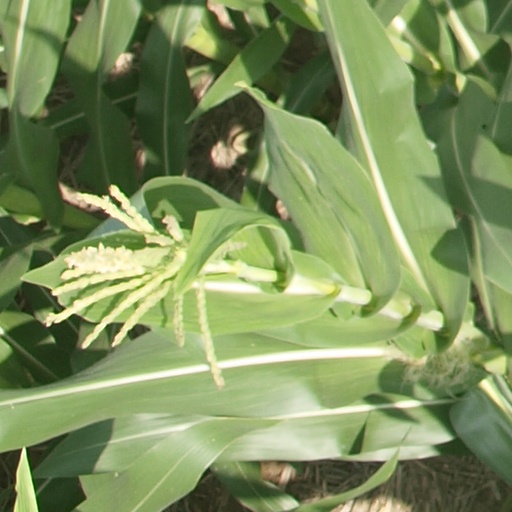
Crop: maize; corn